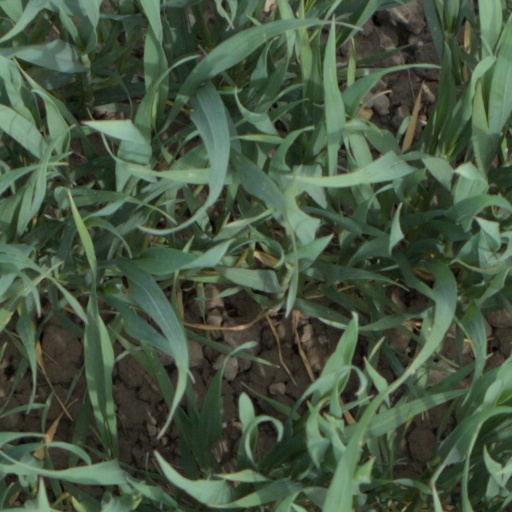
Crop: wheat